The Byrds

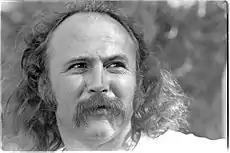
Following his dismissal from the band in 1967, David Crosby (pictured in 1976) was critical of Roger McGuinn's decision to recruit new band members, while continuing to use the Byrds name.

Released on February 6, 1967, the Byrds' fourth album, "Younger Than Yesterday", was more varied than its predecessor and saw the band successfully mixing psychedelia with folk rock and country and western influences. Although it received generally positive reviews upon its release, the album was, to a degree, overlooked by the record-buying public and consequently peaked at number 24 on the "Billboard" chart and number 37 on the UK Albums Chart. Music expert Peter Buckley has pointed out that although the album may have passed the Byrds' rapidly shrinking teen audience by, it found favor with "a new underground following who disdained hit singles, but were coming to regard albums as major artistic statements".